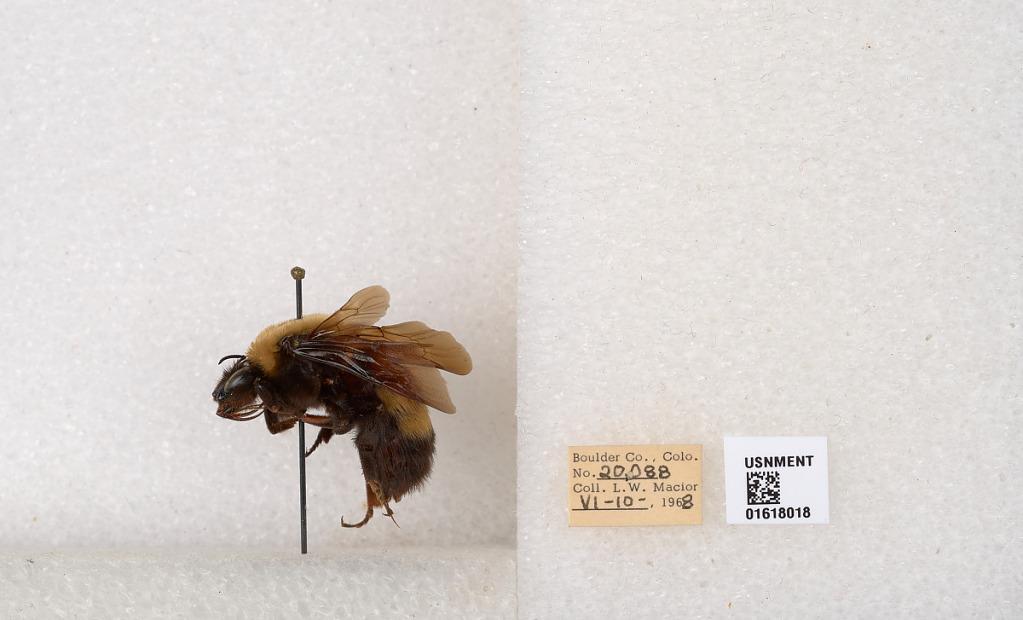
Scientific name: Bombus (Bombus) nevadensis Cresson
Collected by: L. Macior
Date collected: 1968-6-10
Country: United States
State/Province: Colorado
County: Boulder
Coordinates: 40.0925, -105.358